Energy policy of Russia

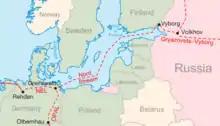
Nord Stream 1 gas pipeline, running under the Baltic Sea. In 2018, Germany imported 50% to 75% of its natural gas from Russia.

Before 2022, the main export markets of Russian natural gas were the European Union and the CIS. Russia supplied a quarter of the EU gas consumption, mainly via transit through Ukraine (Soyuz, Urengoy–Pomary–Uzhhorod pipeline) and Belarus (Yamal-Europe pipeline). The main importers are Germany (where links were developed as a result of Germany's "Ostpolitik" during the 1970s, and also Ukraine, Belarus, Italy, Turkey, France and Hungary.